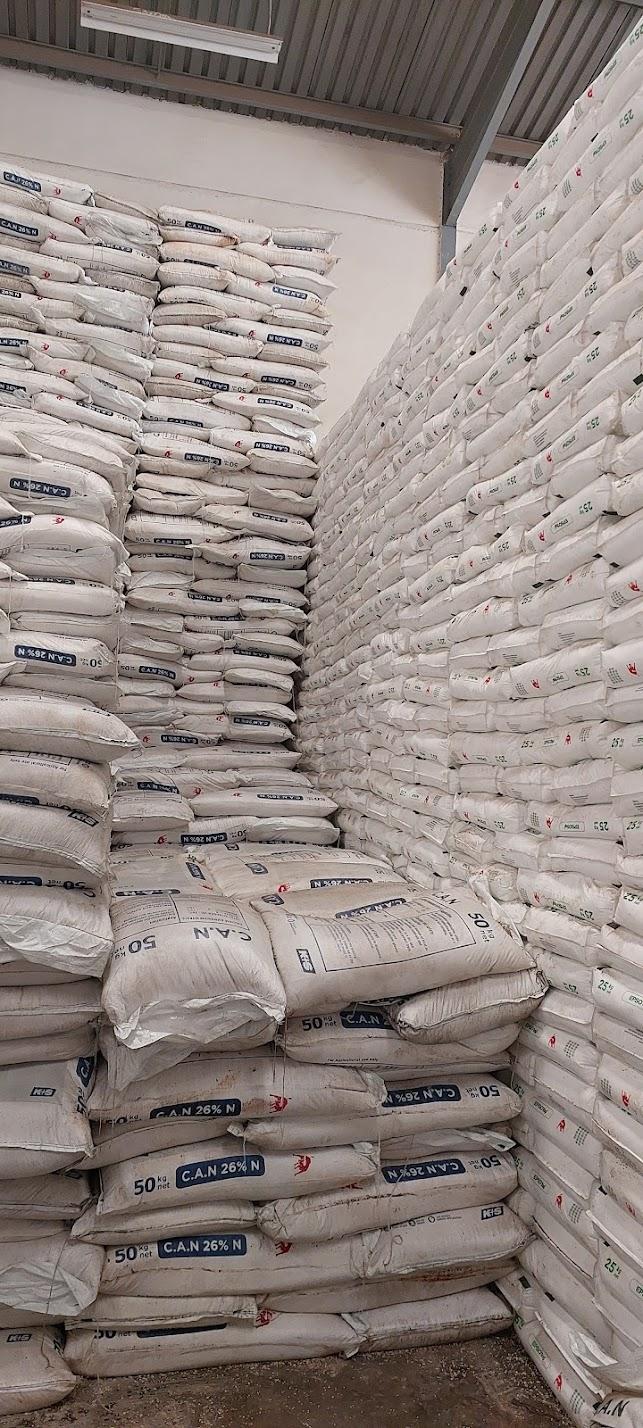
Chumba kikubwa kimepangwa mifuko ambayo imehifadhiwa mbolea ambazo huchukuliwa na kupelekwa shambani kwa ajili ya kustawisha mazao, na kupelekwa sokoni kwa ajili ya kuuzwa au viwandani ili kuzalisha bidhaa tofautitofauti.